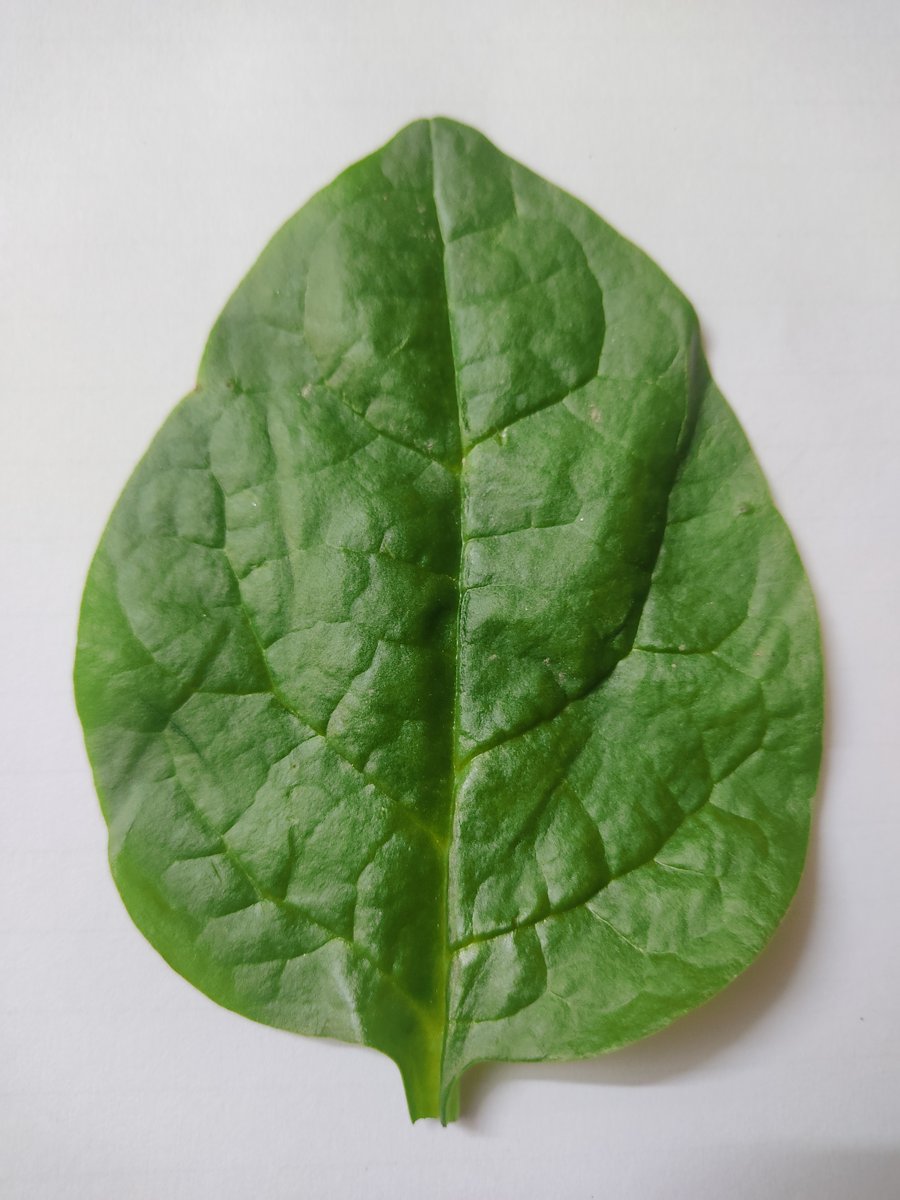
Label: Healthy-Leaf